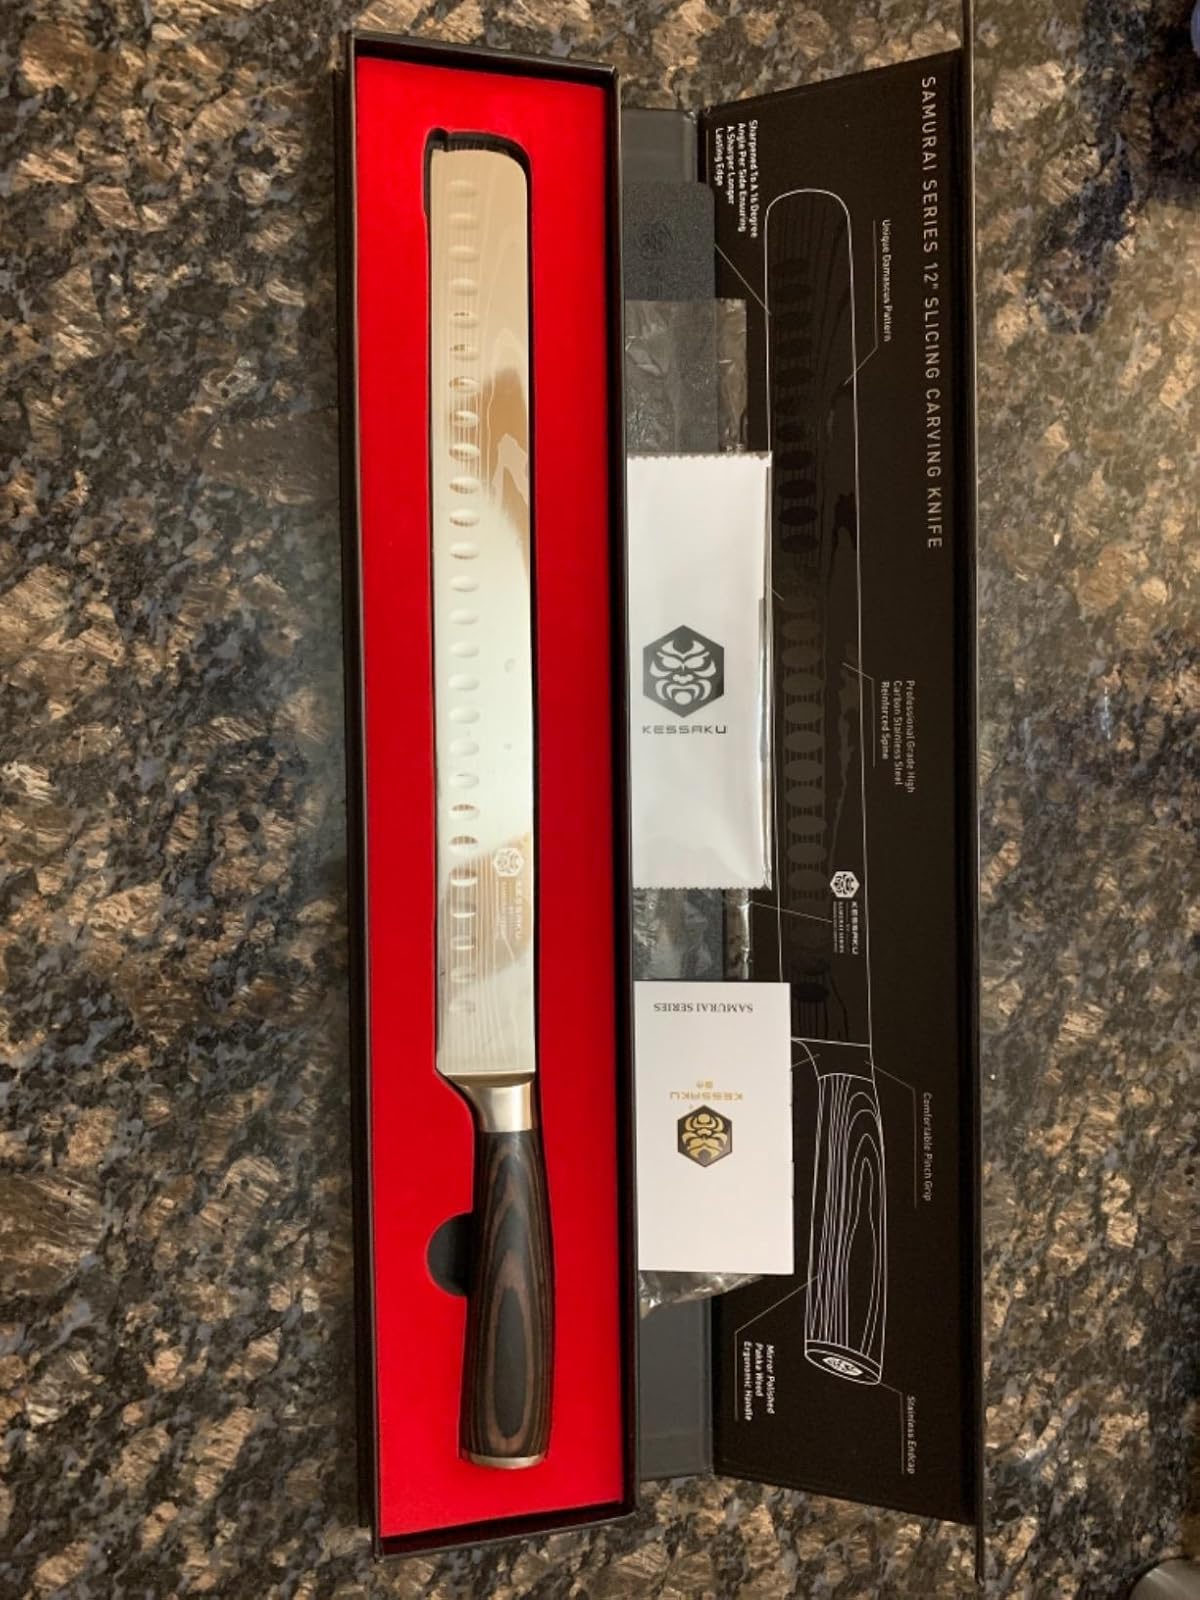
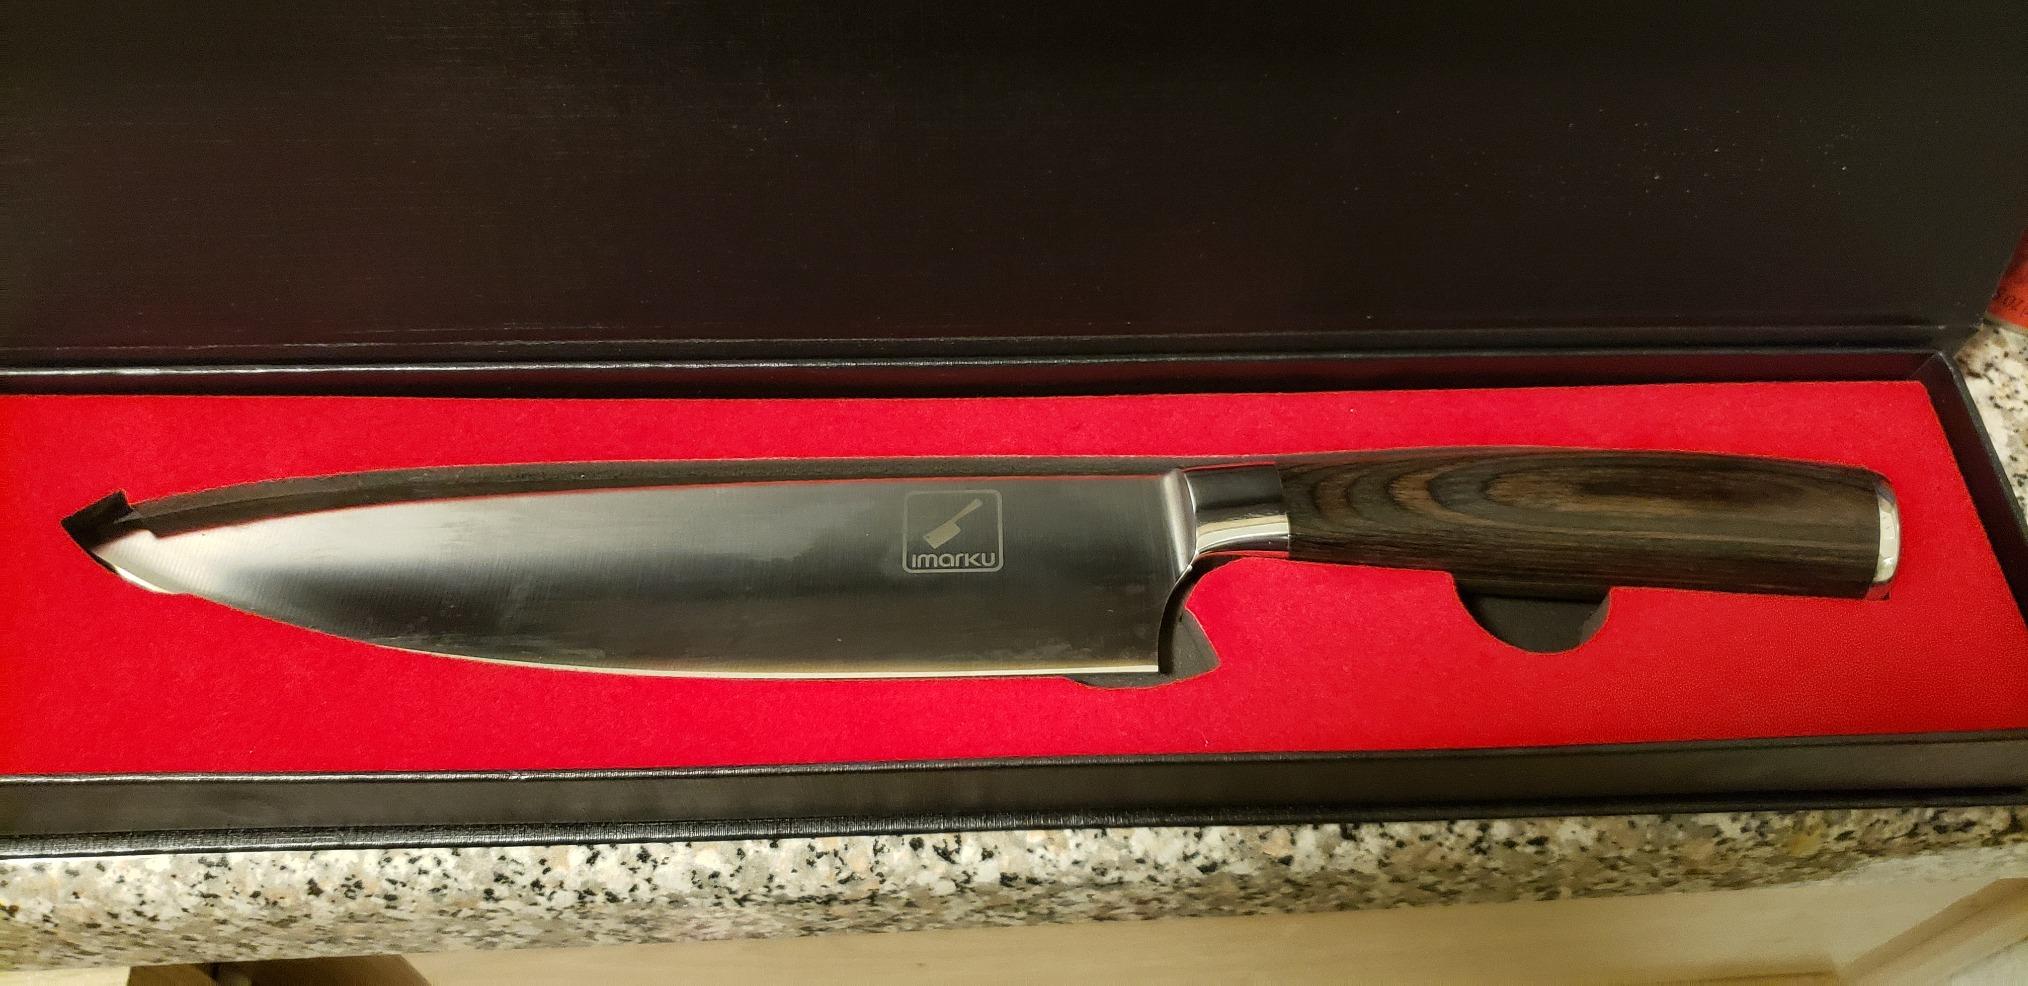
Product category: items_knife
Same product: no